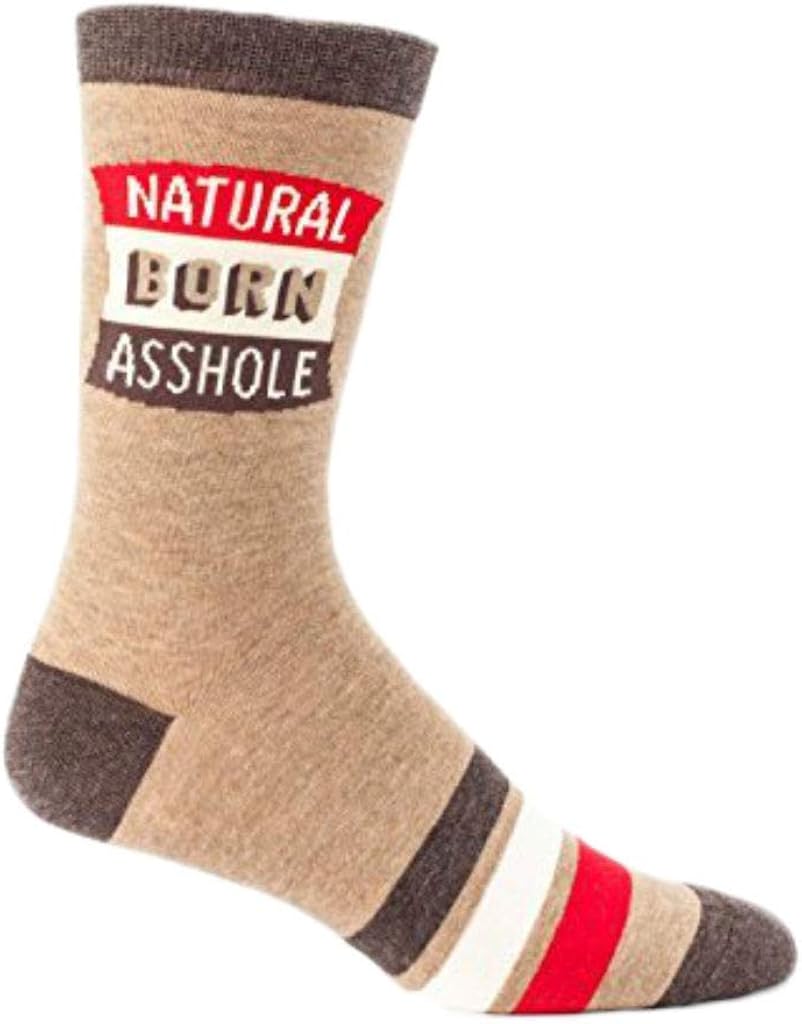
Blue Q Socks, Men's Crew, Natural Born A-shole Brown, Shoe Size 7-12
Category: AMAZON FASHION
Blue Q Mens Natural Born Asshole Men'sSocks, Brown, OS
Features: Pull On closure | Machine Wash | Blue Q Mens Natural Born Asshole Men'sSocks, Brown, OS